Gohar Zaman

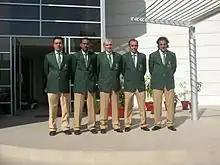
Zaman (second to left) as assistant manager of the Pakistan national team in 2011

In 2012, Gohar was dismissed from his position as assistant manager under the leadership of the Faisal Saleh Hayat, due to allegations of irresponsibility made by the Pakistan Football Federation (PFF). However, it was later discovered that the real reason for his dismissal was his refusal to hand over the salary he had received from the Asian Football Confederation's Aid-27 program to the PFF. Over the years, the PFF had been consistently reclaiming the salaries of coaches, received from the Asian football governing body, under the pretense of these funds being "donations" intended to support Pakistan football.